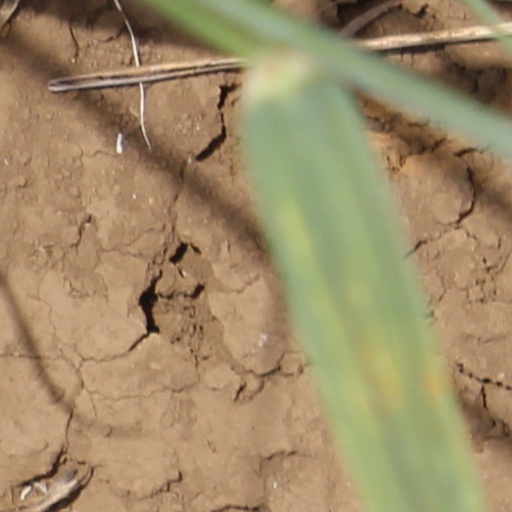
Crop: wheat